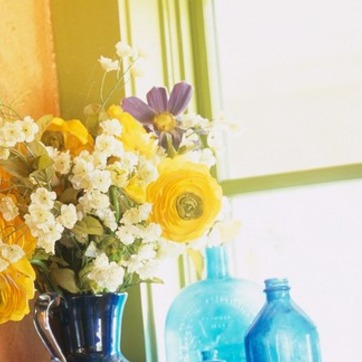
Material: foliage